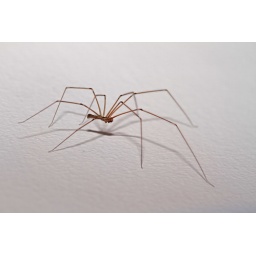
Had this beasty running along my wall in the lounge last night.